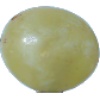
Label: Grape White 1